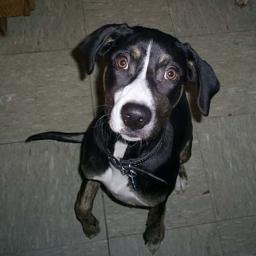
Animal: dogs